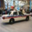
Label: automobile